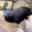
Label: bird